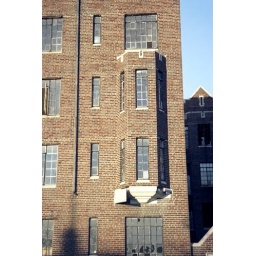
A two-story bay window adorns the facade of this Tudor Revival apartment building near Southeastern High School.